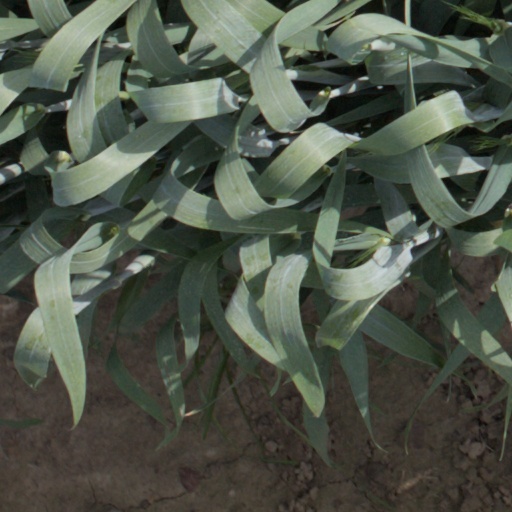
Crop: wheat